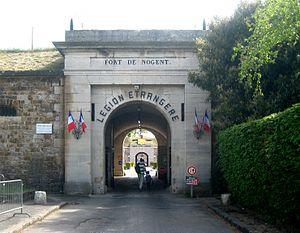
Entrée du fort de Nogent à Fontenay sous bois
Le fort de Nogent ou fort de Nogent-sur-Marne est un fort français faisant partie des fortifications de Paris.
La Légion étrangère est un corps de l'Armée de terre française disposant d'un commandement particulier et comportant plusieurs spécialités : infanterie, cavalerie, génie et troupes aéroportées. La Légion est également indépendante du point de vue de son recrutement.